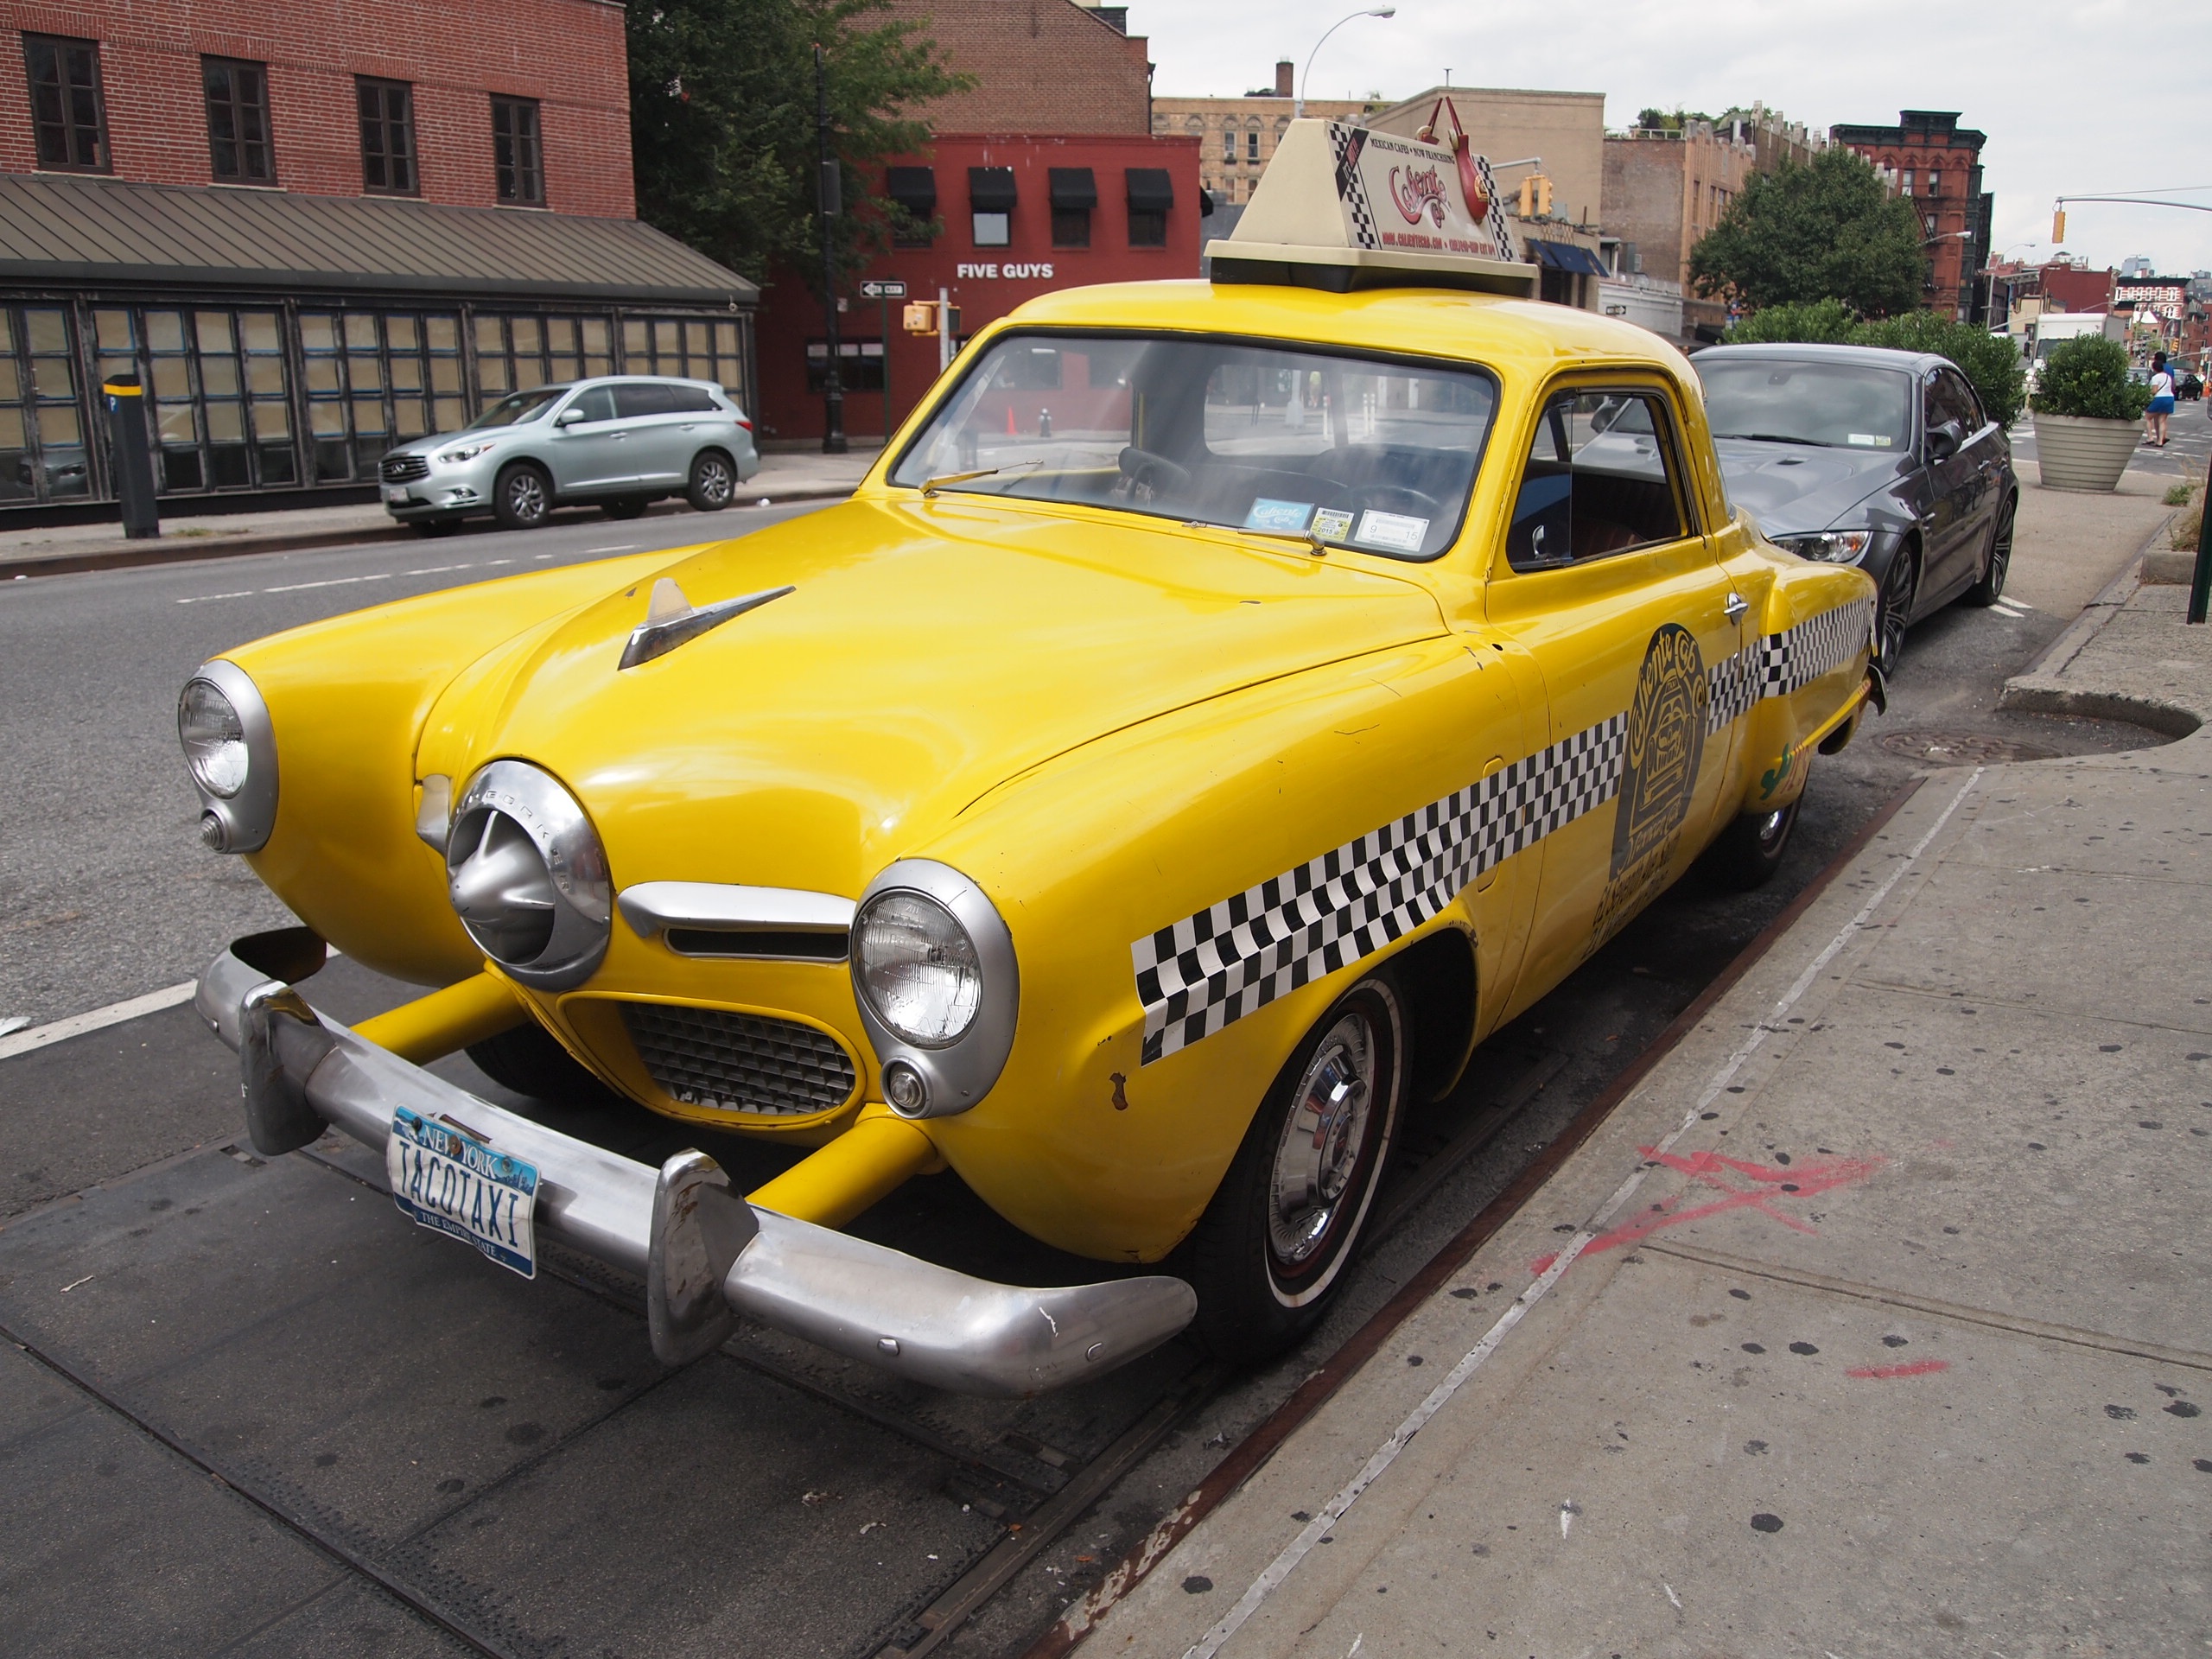
road, traffic, car, vintage, retro, city, urban, manhattan, tourist, travel, taxi, cab, transportation, transport, vehicle, nyc, journey, drive, usa, america, yellow, tourism, trip, classic car, motor vehicle, vintage car, ford, sedan, new, york, us, states, antique car, hot rod, land vehicle, automobile make, automotive exterior, compact car, mid size car